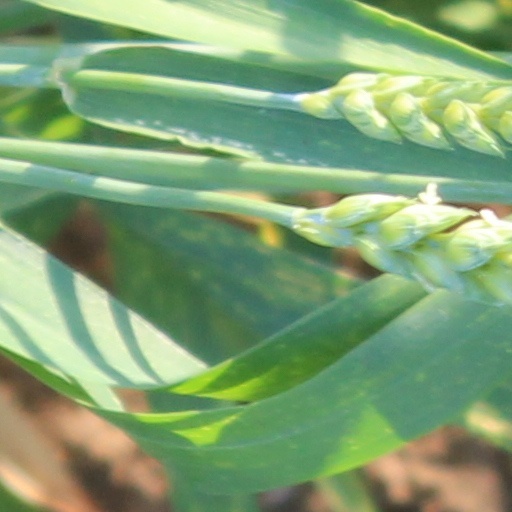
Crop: wheat